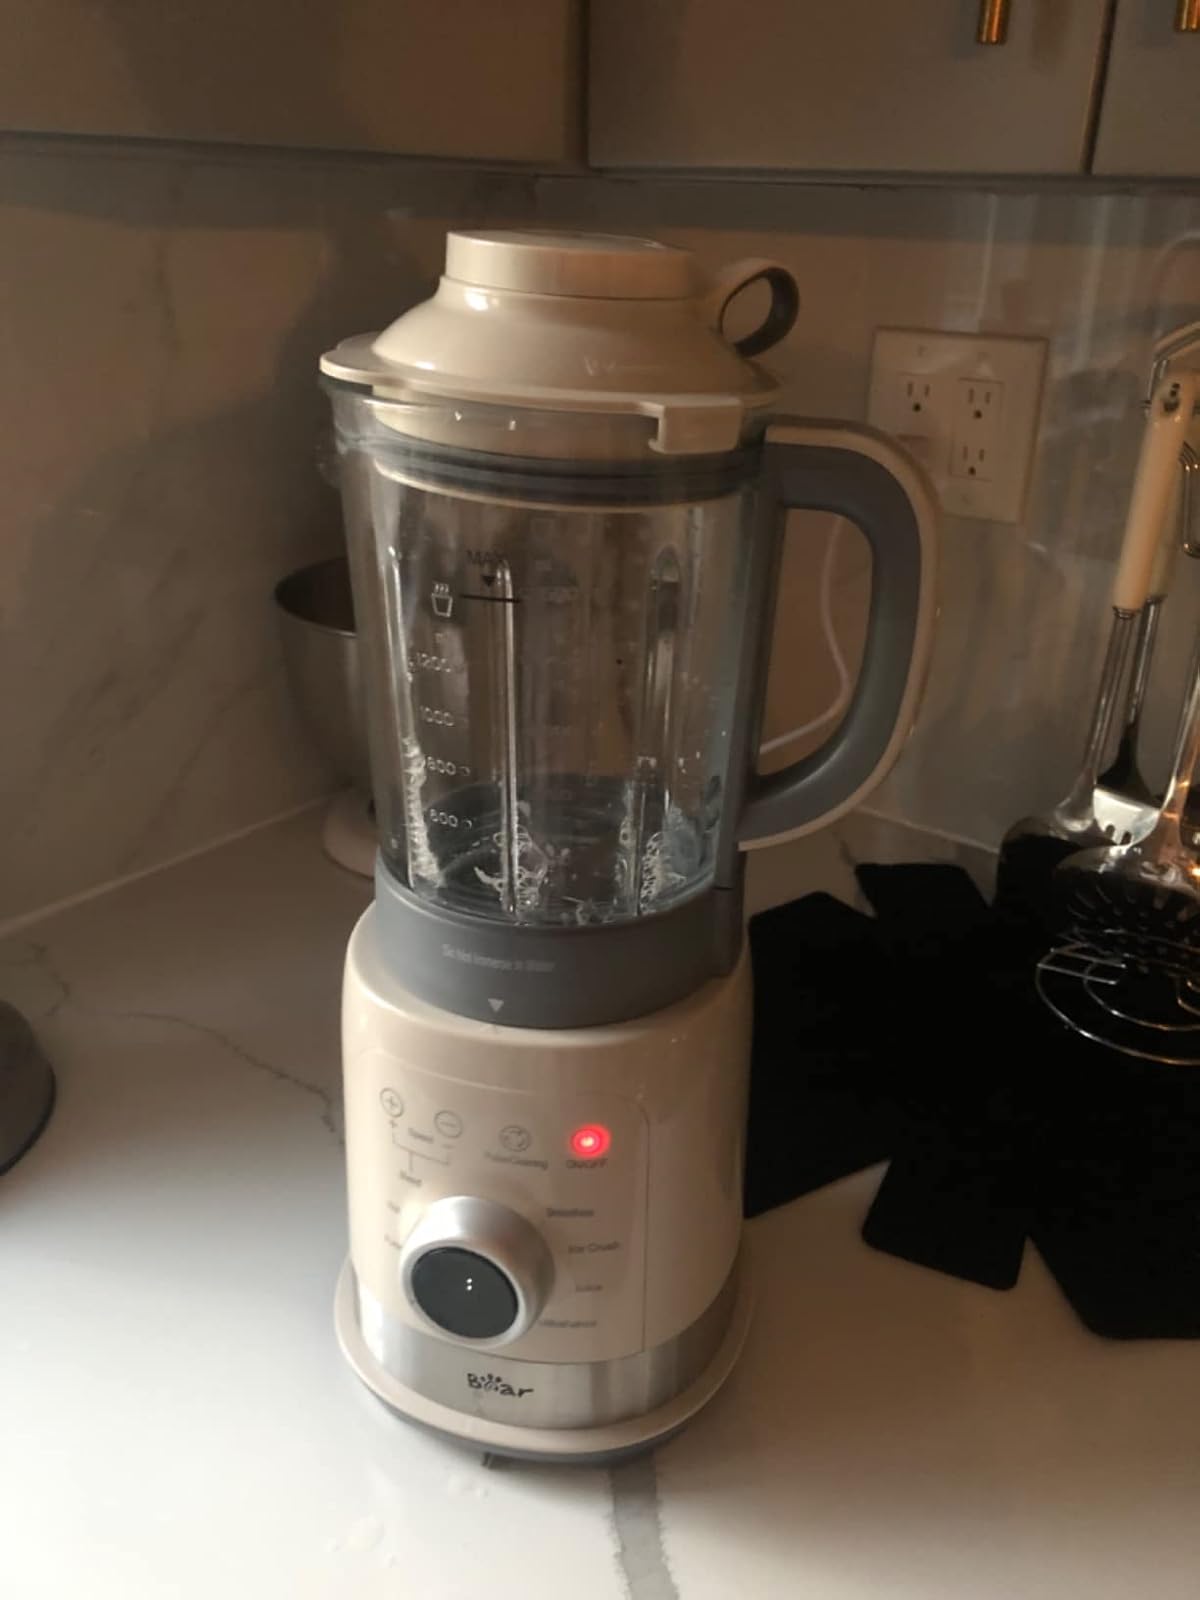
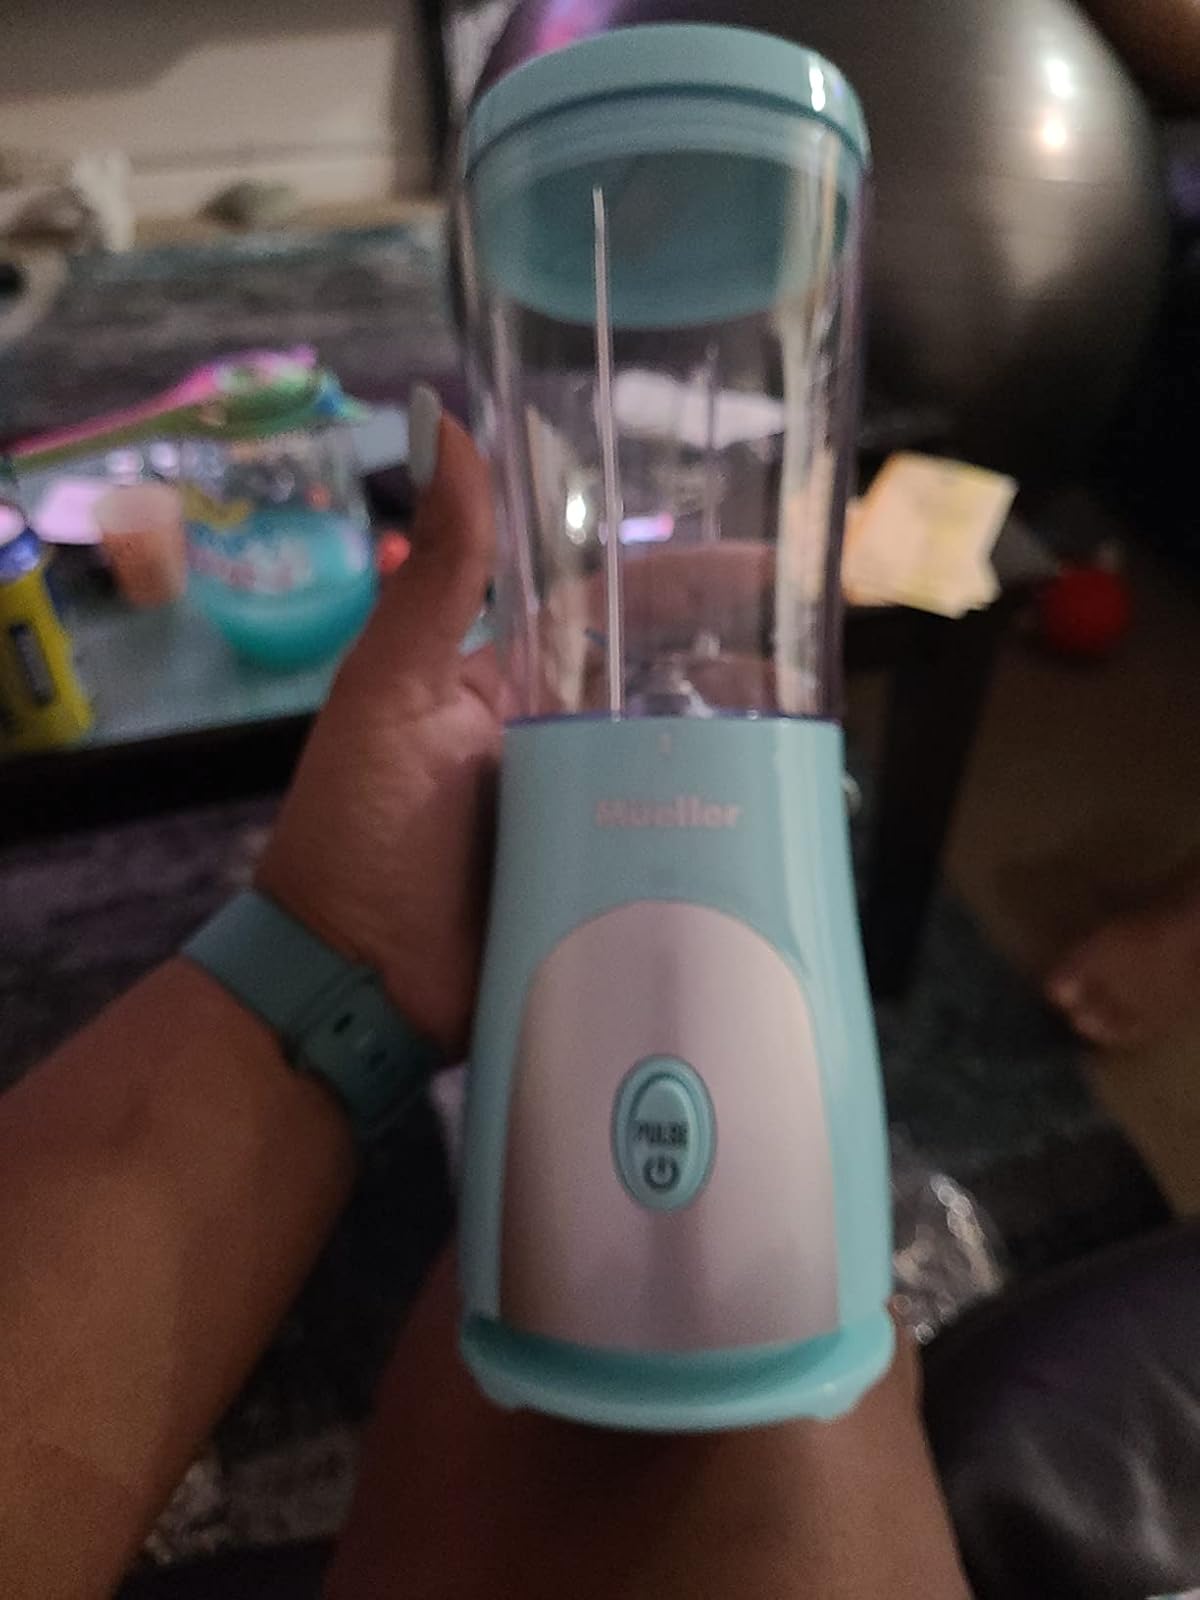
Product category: items_blender
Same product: no